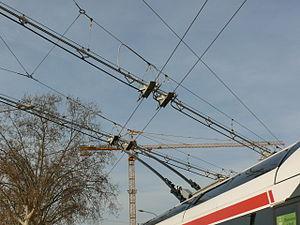
Croisement des lignes aériennes de contact entre la ligne de trolley C11 et la ligne de tramway T3 à Gare de l'Est, au passage des perches d'un trolley.
La ligne 3 du tramway de Lyon, plus simplement nommée T3, également appelée LEA, est une ligne de tramway de la métropole de Lyon ouverte le 5 décembre 2006 entre la gare de la Part-Dieu à Lyon et la zone industrielle de Meyzieu dans l'Est lyonnais. La ligne transporte quotidiennement 27 000 passagers en moyenne en 2010, près de 40 000 en 2016 et 50 000 en 2018. Depuis le 10 juin 2014, la ligne est prolongée, en semaine, d'une station vers l'extension du parc relais de Meyzieu.